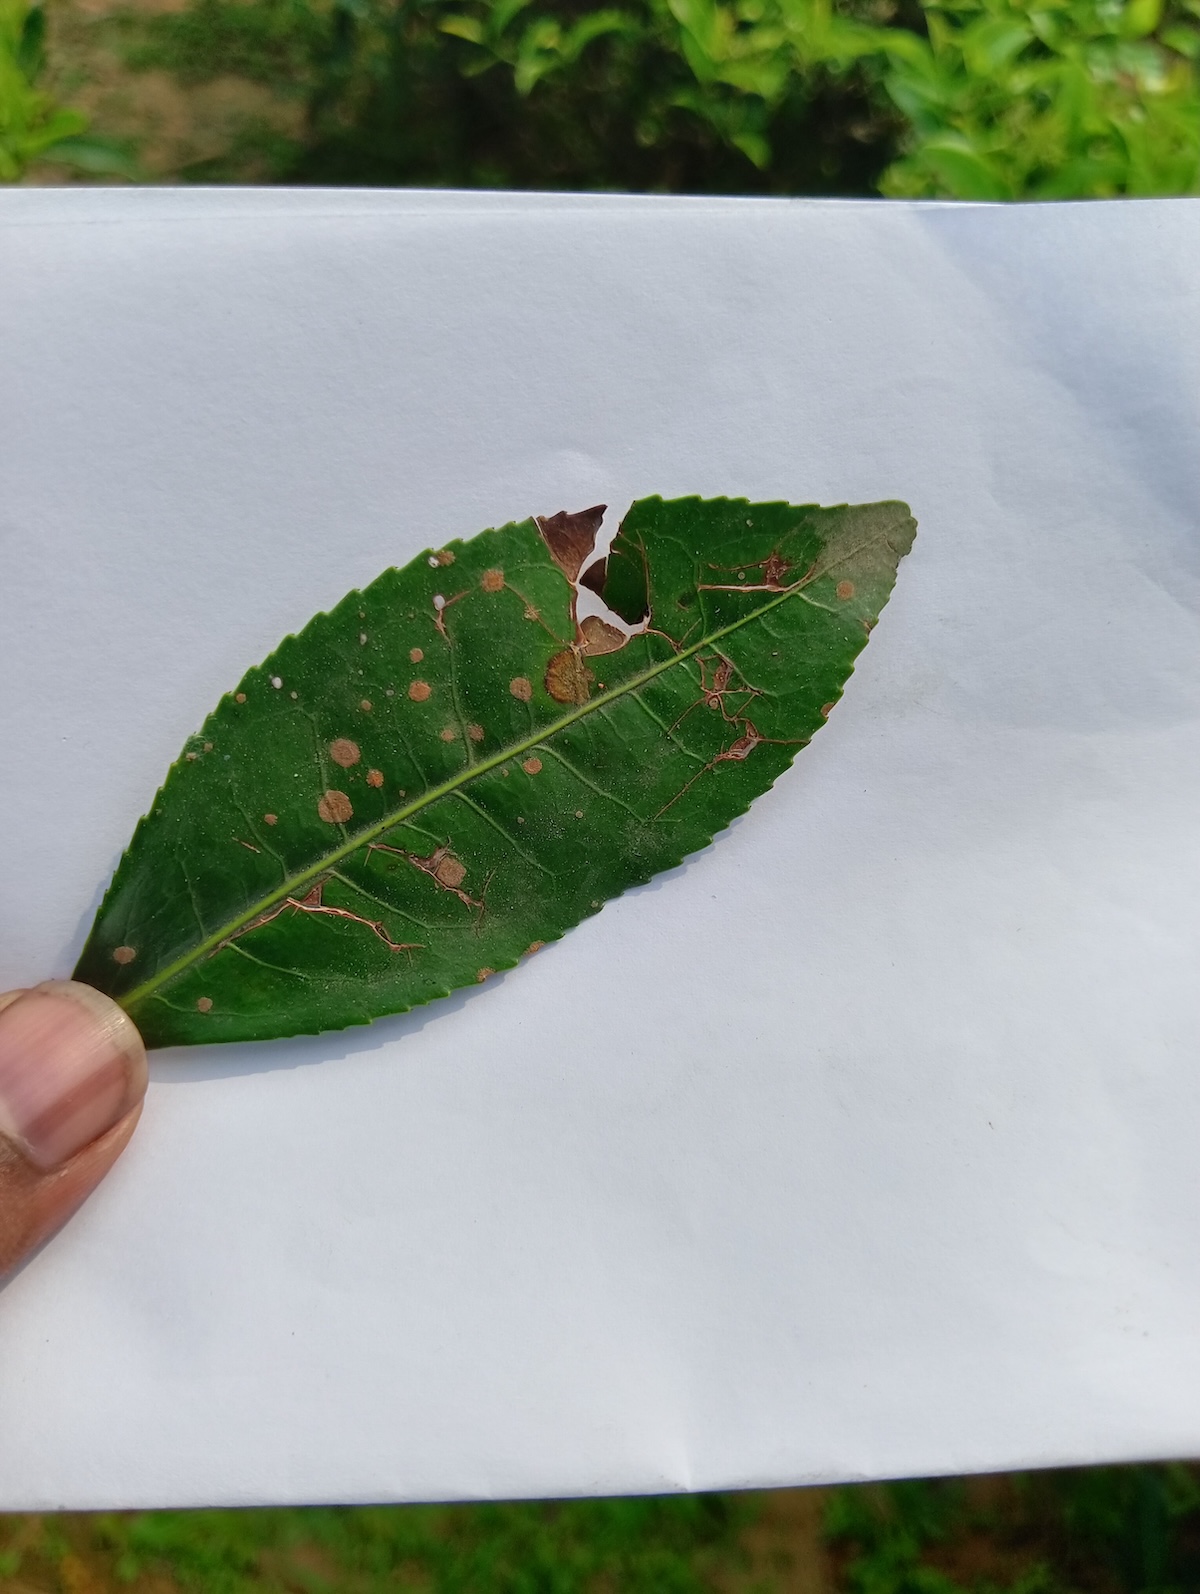
Label: Brown Blight